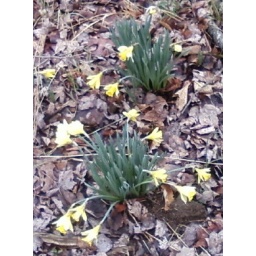
These daffodils are coming up at the base of a tree in the woods.